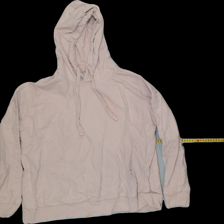
View: front
Type: Sweater
Category: Ladies
Brand: Lager 157
Colors: Pink
Material: 100%cotton
Pattern: Plain
Cut: Regular, C-collar
Size: S
Season: All
Trend: No trend
Stains: Yes
Damage: 0
Price range: <50
Recommended usage: Export